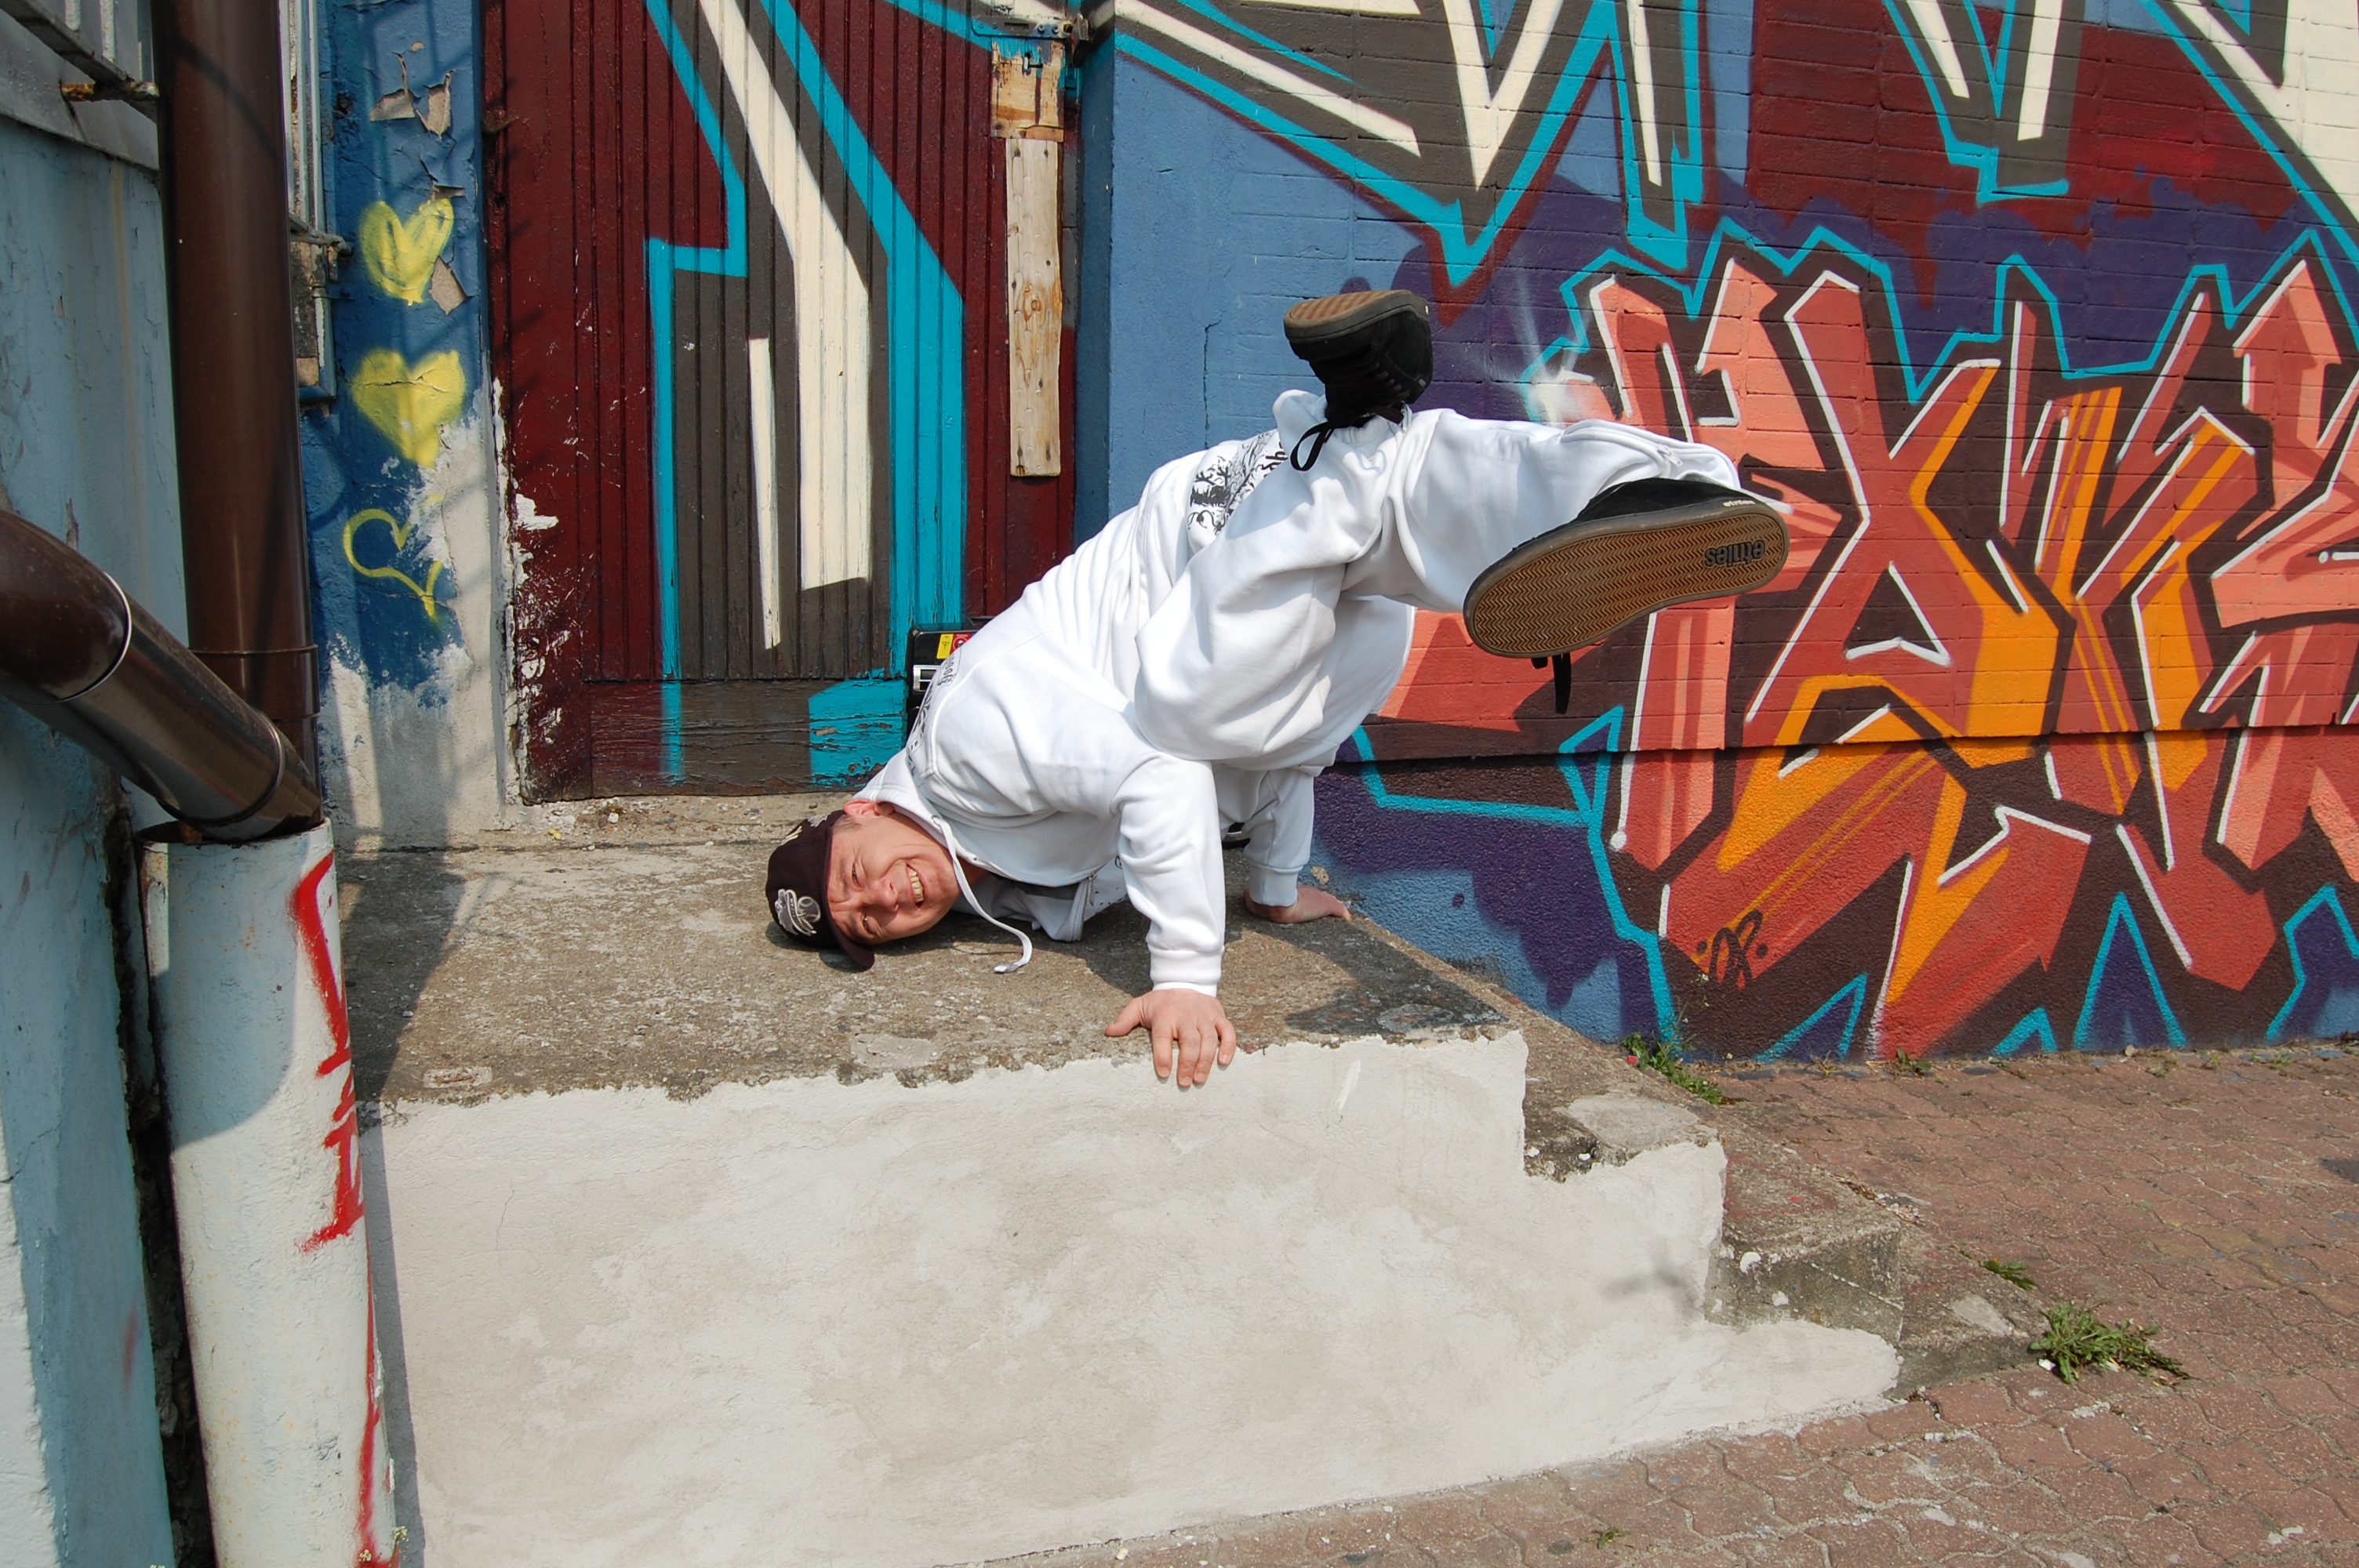
wall, dance, color, graffiti, street art, art, mural, body, urban area, breakdance, freez